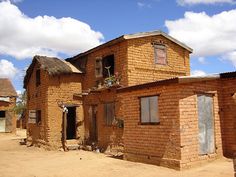
Nataal bii de nataal la boo xam ne ab tabax, tabax bu bees, tabax boo xam ne tabax yu bees yooyu ñuy tabax. Tabax bi nag tabax bu bees buñ tabax la waaye am na ay....waaye gisuma ku ci dëkk.